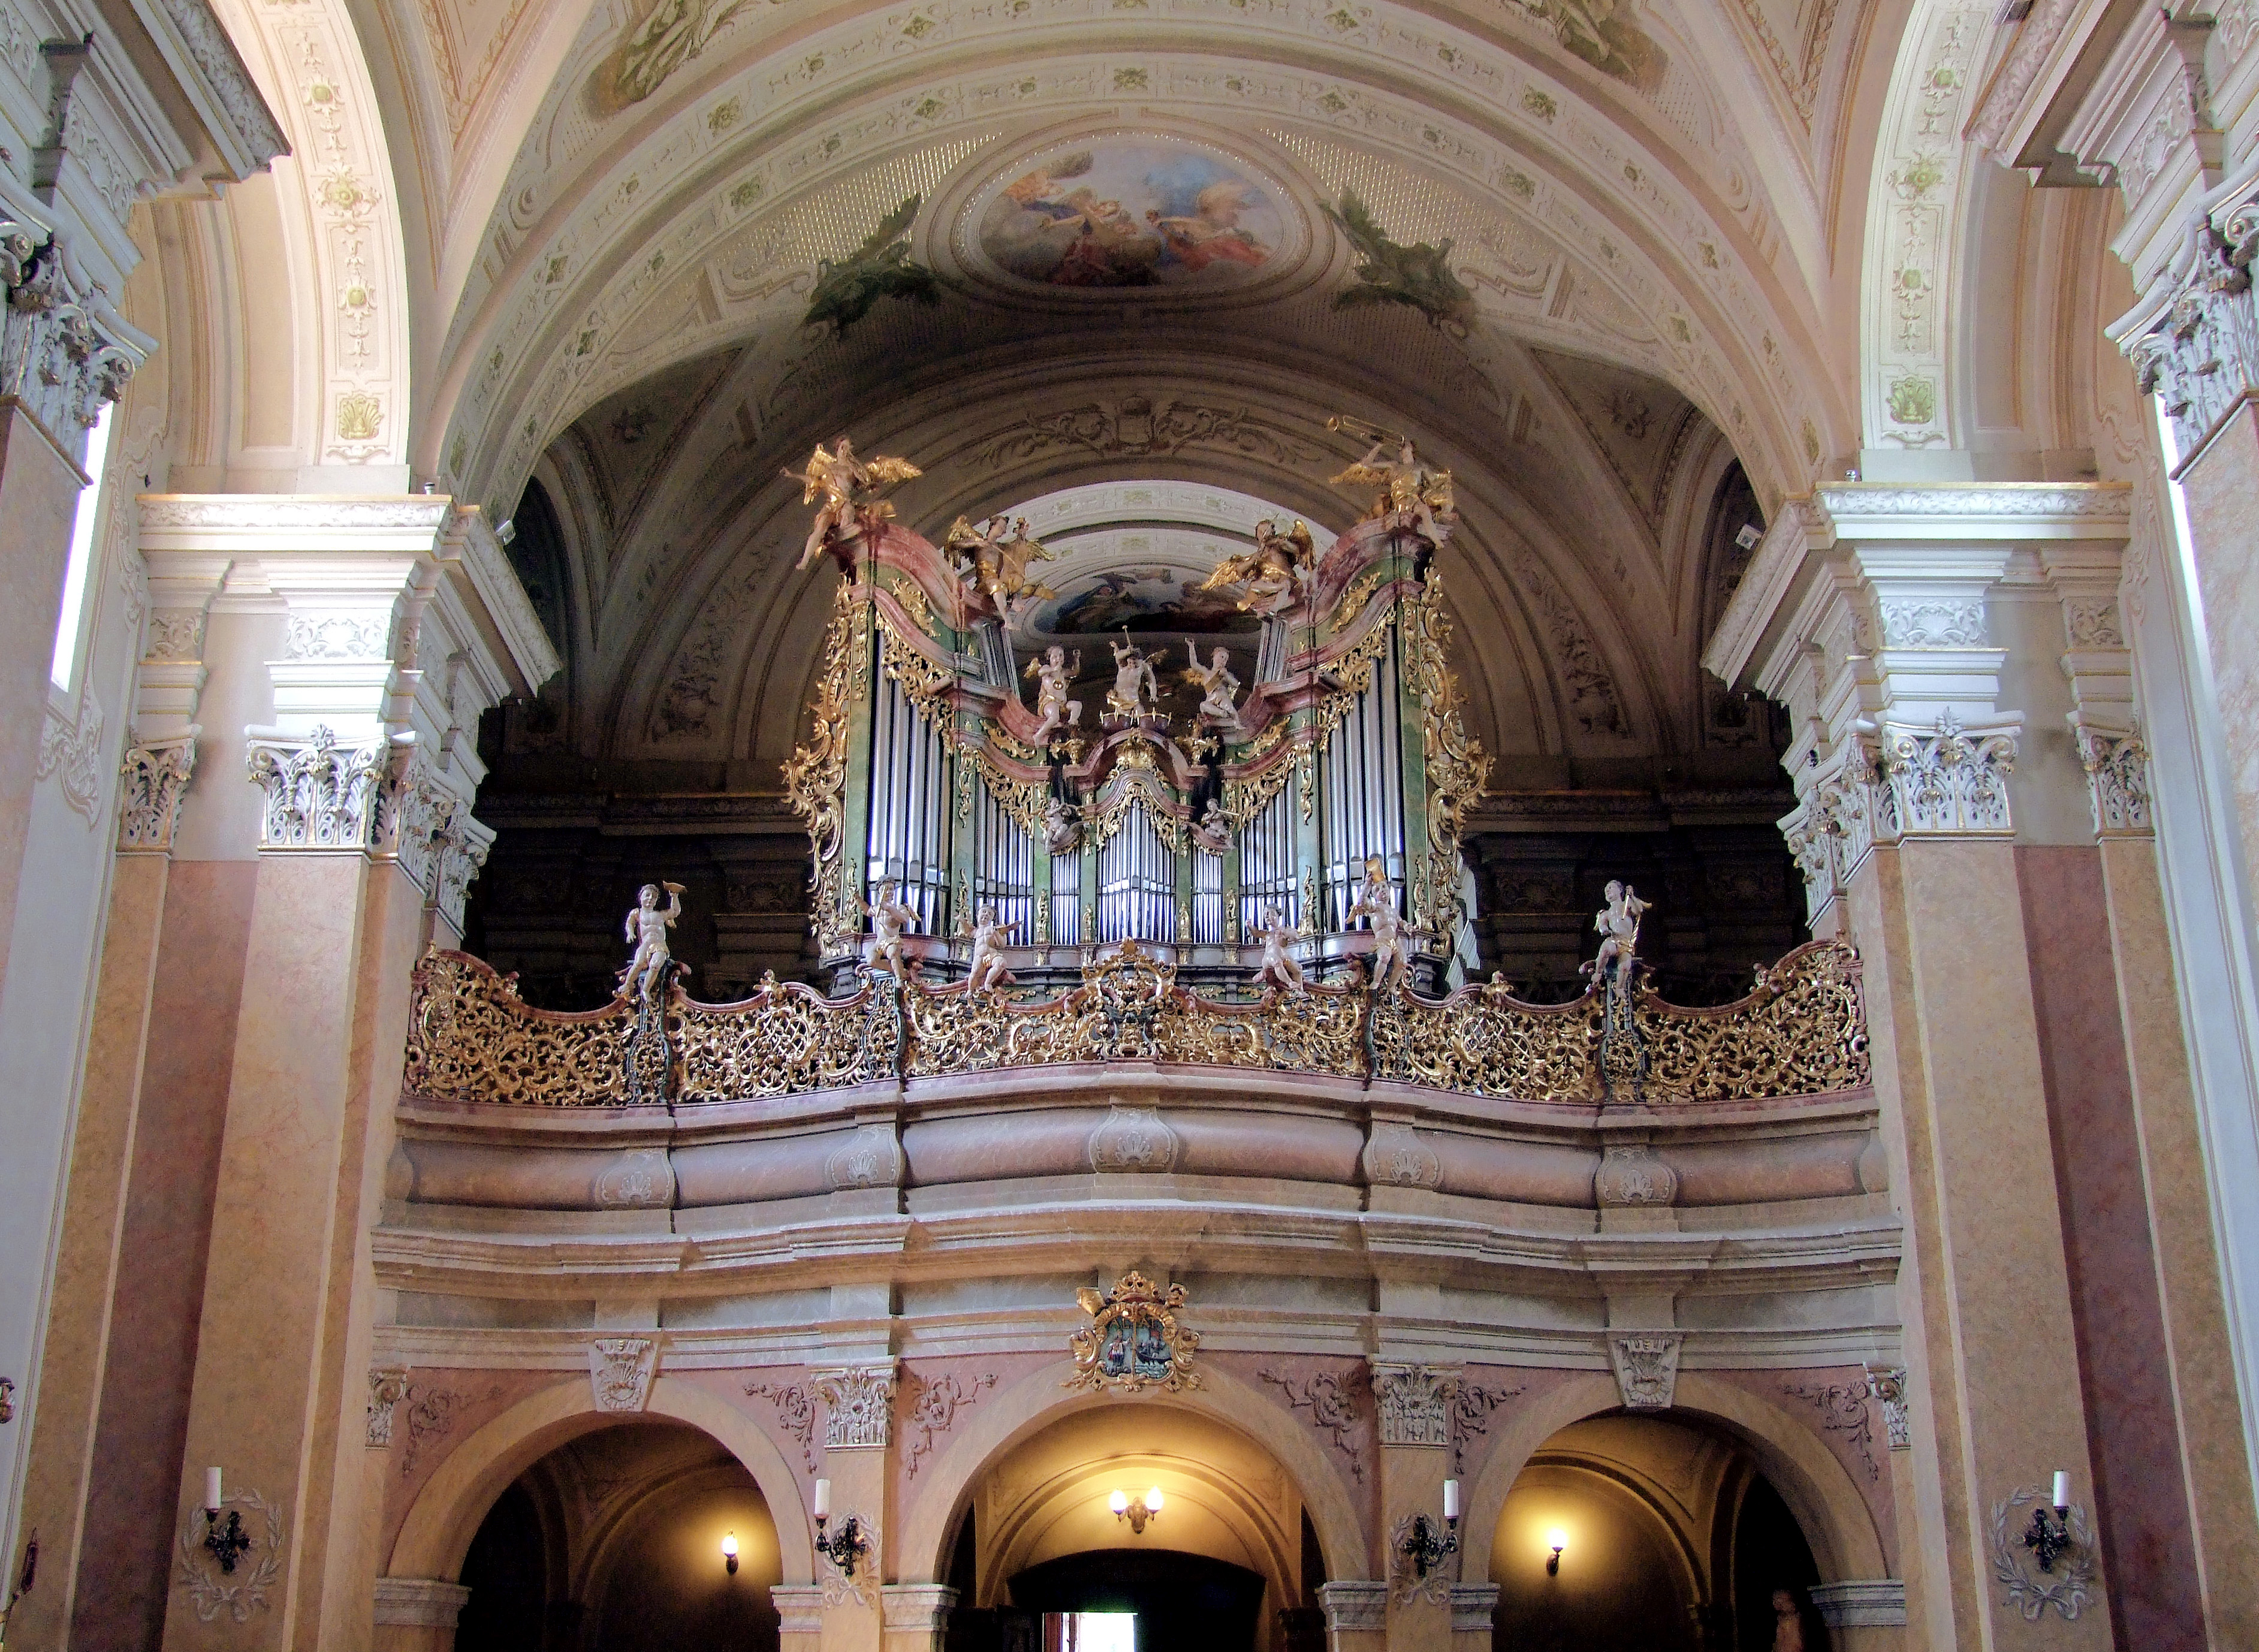
organ, ornate, church, catholic, Tihany Abbey, hungary, faith, hike, tourism, holy places, architecture, arch, place of worship, vault, building, ceiling, classical architecture, basilica, cathedral, medieval architecture, chapel, byzantine architecture, symmetry, interior design, religious institute, convent, arcade, crypt, stock photography, shrine, historic site, synagogue, carving, tourist attraction, aisle